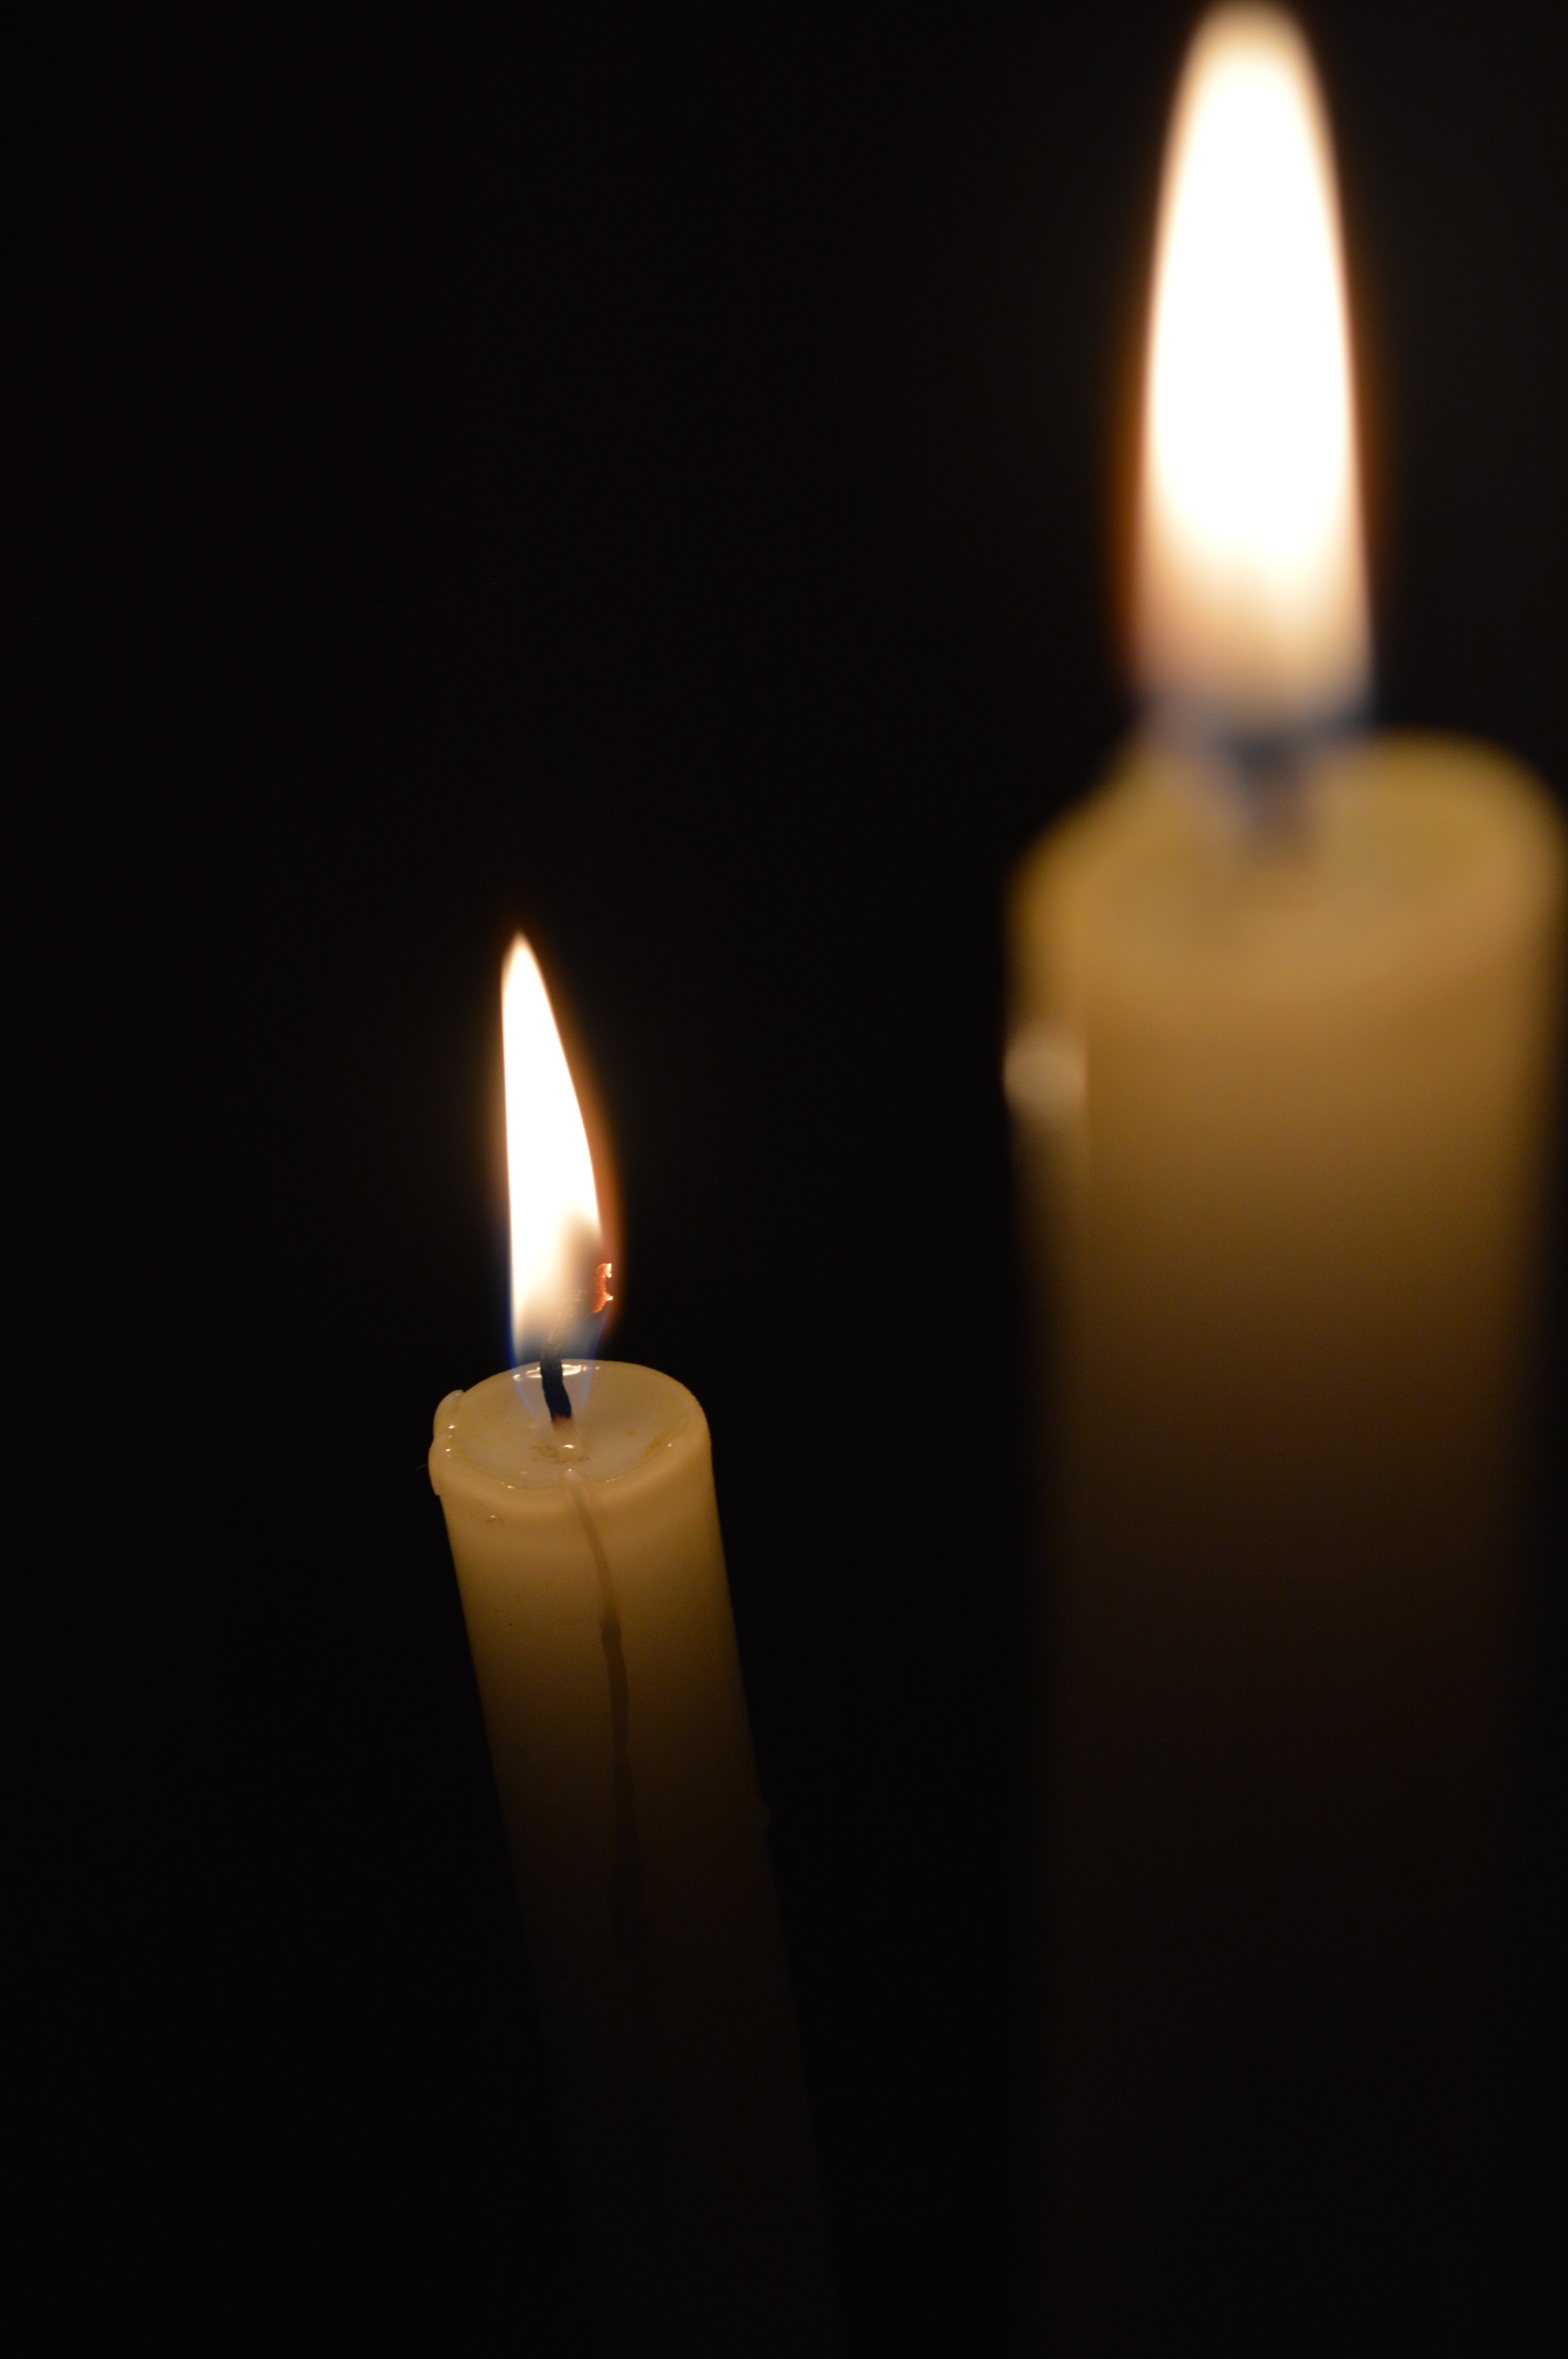
light, flame, darkness, candle, lighting, decor, candles, light fixture, wax candle, flameless candle